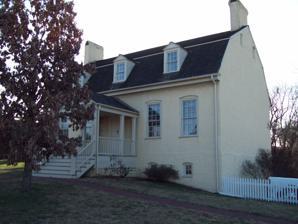
Building: William Hilleary House (Bladensburg, Maryland)
Country: United States of America
Year built: 1764
Historic house in Maryland, United States United States historic place William Hilleary House U.S. National Register of Historic Places William Hilleary House, December 2008 Location 4703 Annapolis Rd., Bladensburg, Maryland Coordinates 38°56′20″N 76°56′16″W / 38.93889°N 76.93778°W / 38.93889; -76.93778 Area 0.7 acres (0.28 ha) Built 1742 ( 1742 ) NRHP reference No. 78003116 Added to NRHP July 20, 1978 The William Hilleary House , or Hilleary-Magruder House, is a historic home located at Bladensburg in Prince George's County , Maryland , United States . The house is the only 18th-century stone, gambrel-roofed house in Prince George's County. It is now surrounded to the south and west by an exit ramp connecting Kenilworth Avenue with Annapolis Road . It was built between 1742 and 1764 by William Hilleary.  The house passed through a number of 18th-century owners, including Richard Henderson .  Henderson was a prominent merchant and land speculator, who served as a County Justice and was well known for his "paper wars" in local newspapers. George Washington 's diary, May 9, 1787, states that he dined at Richard Henderson's in Bladensburgh. Henderson sold the property in 1793 to Major David Ross, son of the surgeon and merchant Dr. David Ross, as well as business partner of Henderson's in the Frederick Forge on Antietam Creek . Ross' father, Dr. David Ross, was the "Agent Victualer" for the Maryland troops during the French and Indian War . Father Dr. David Ross owned the famed "Ross Home", which was often referred to as the old brick hospital. In August 1814, the Ross Home was used for a hospital during the Battle of Bladensburg of the War of 1812 . Dr. Ross was an original inhabitant of Bladensburg, had served as a Town Commissioner, and from 1750 to 1759 had been a Justice of the County Court. The William Hilleary House was listed on the National Register of Historic Places in 1978. In 1979 Prince George's Heritage, Inc., took on the ownership and restoration of the Hilleary-Magruder House. References